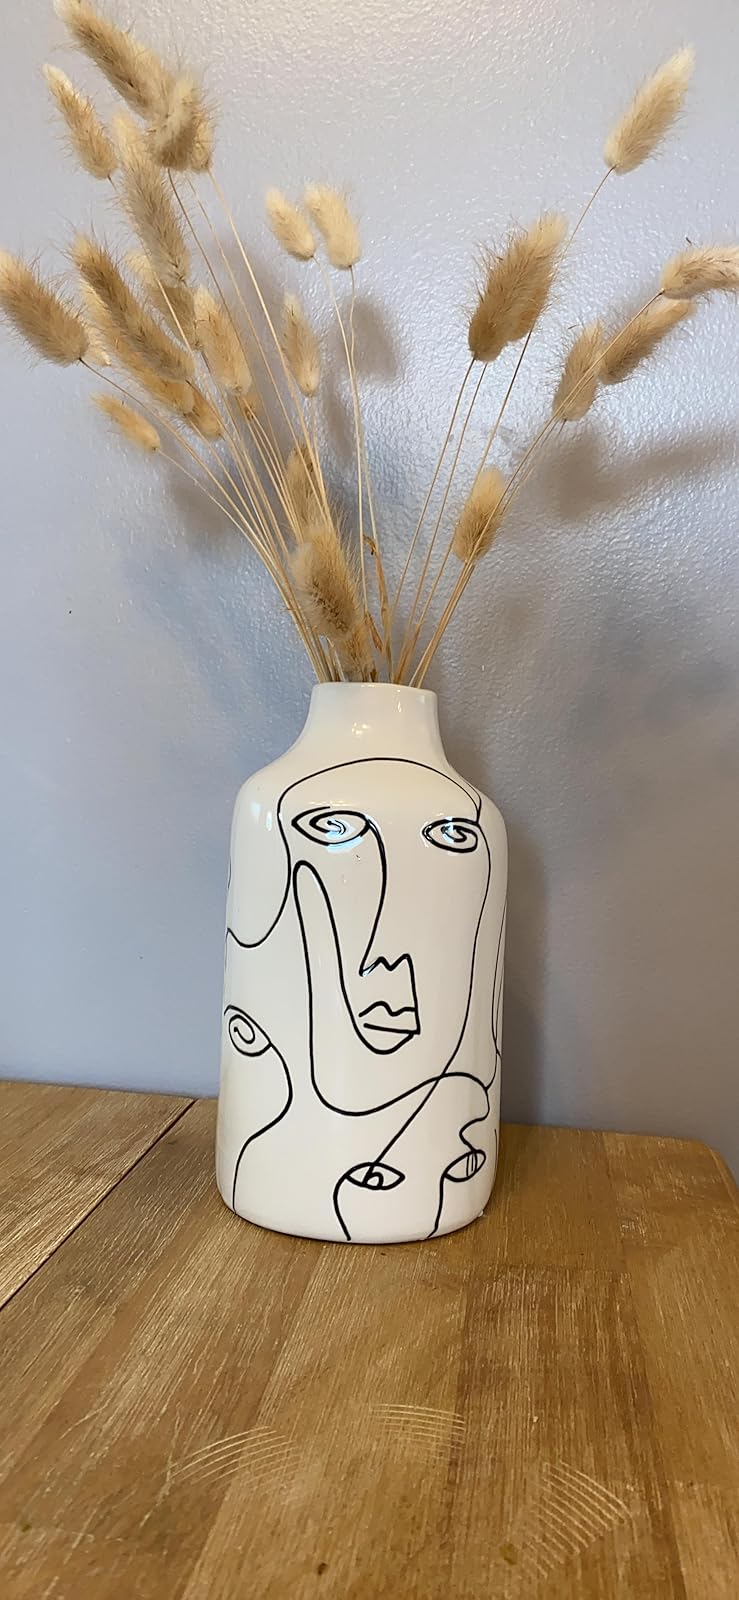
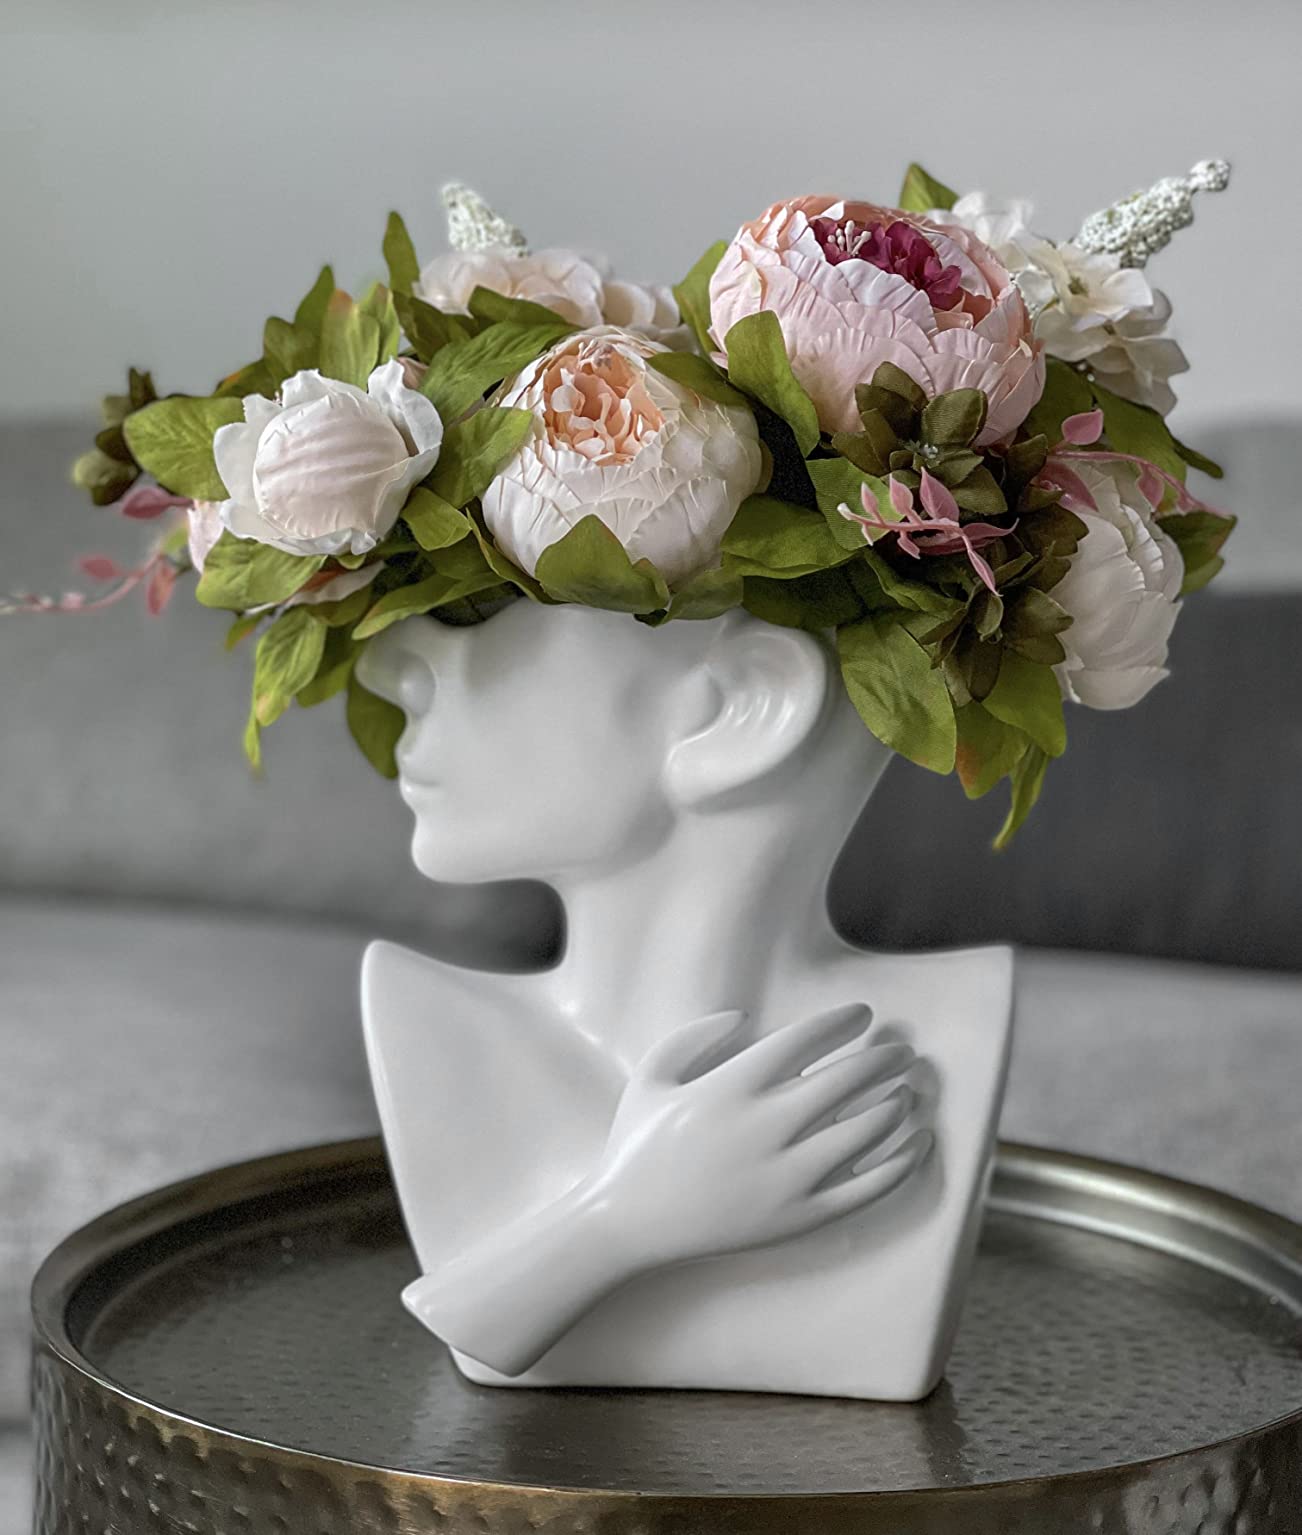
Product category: vase
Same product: no